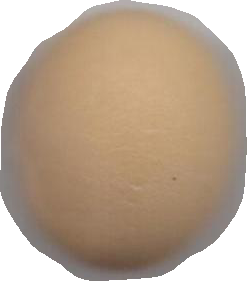
Variety: Grobogan